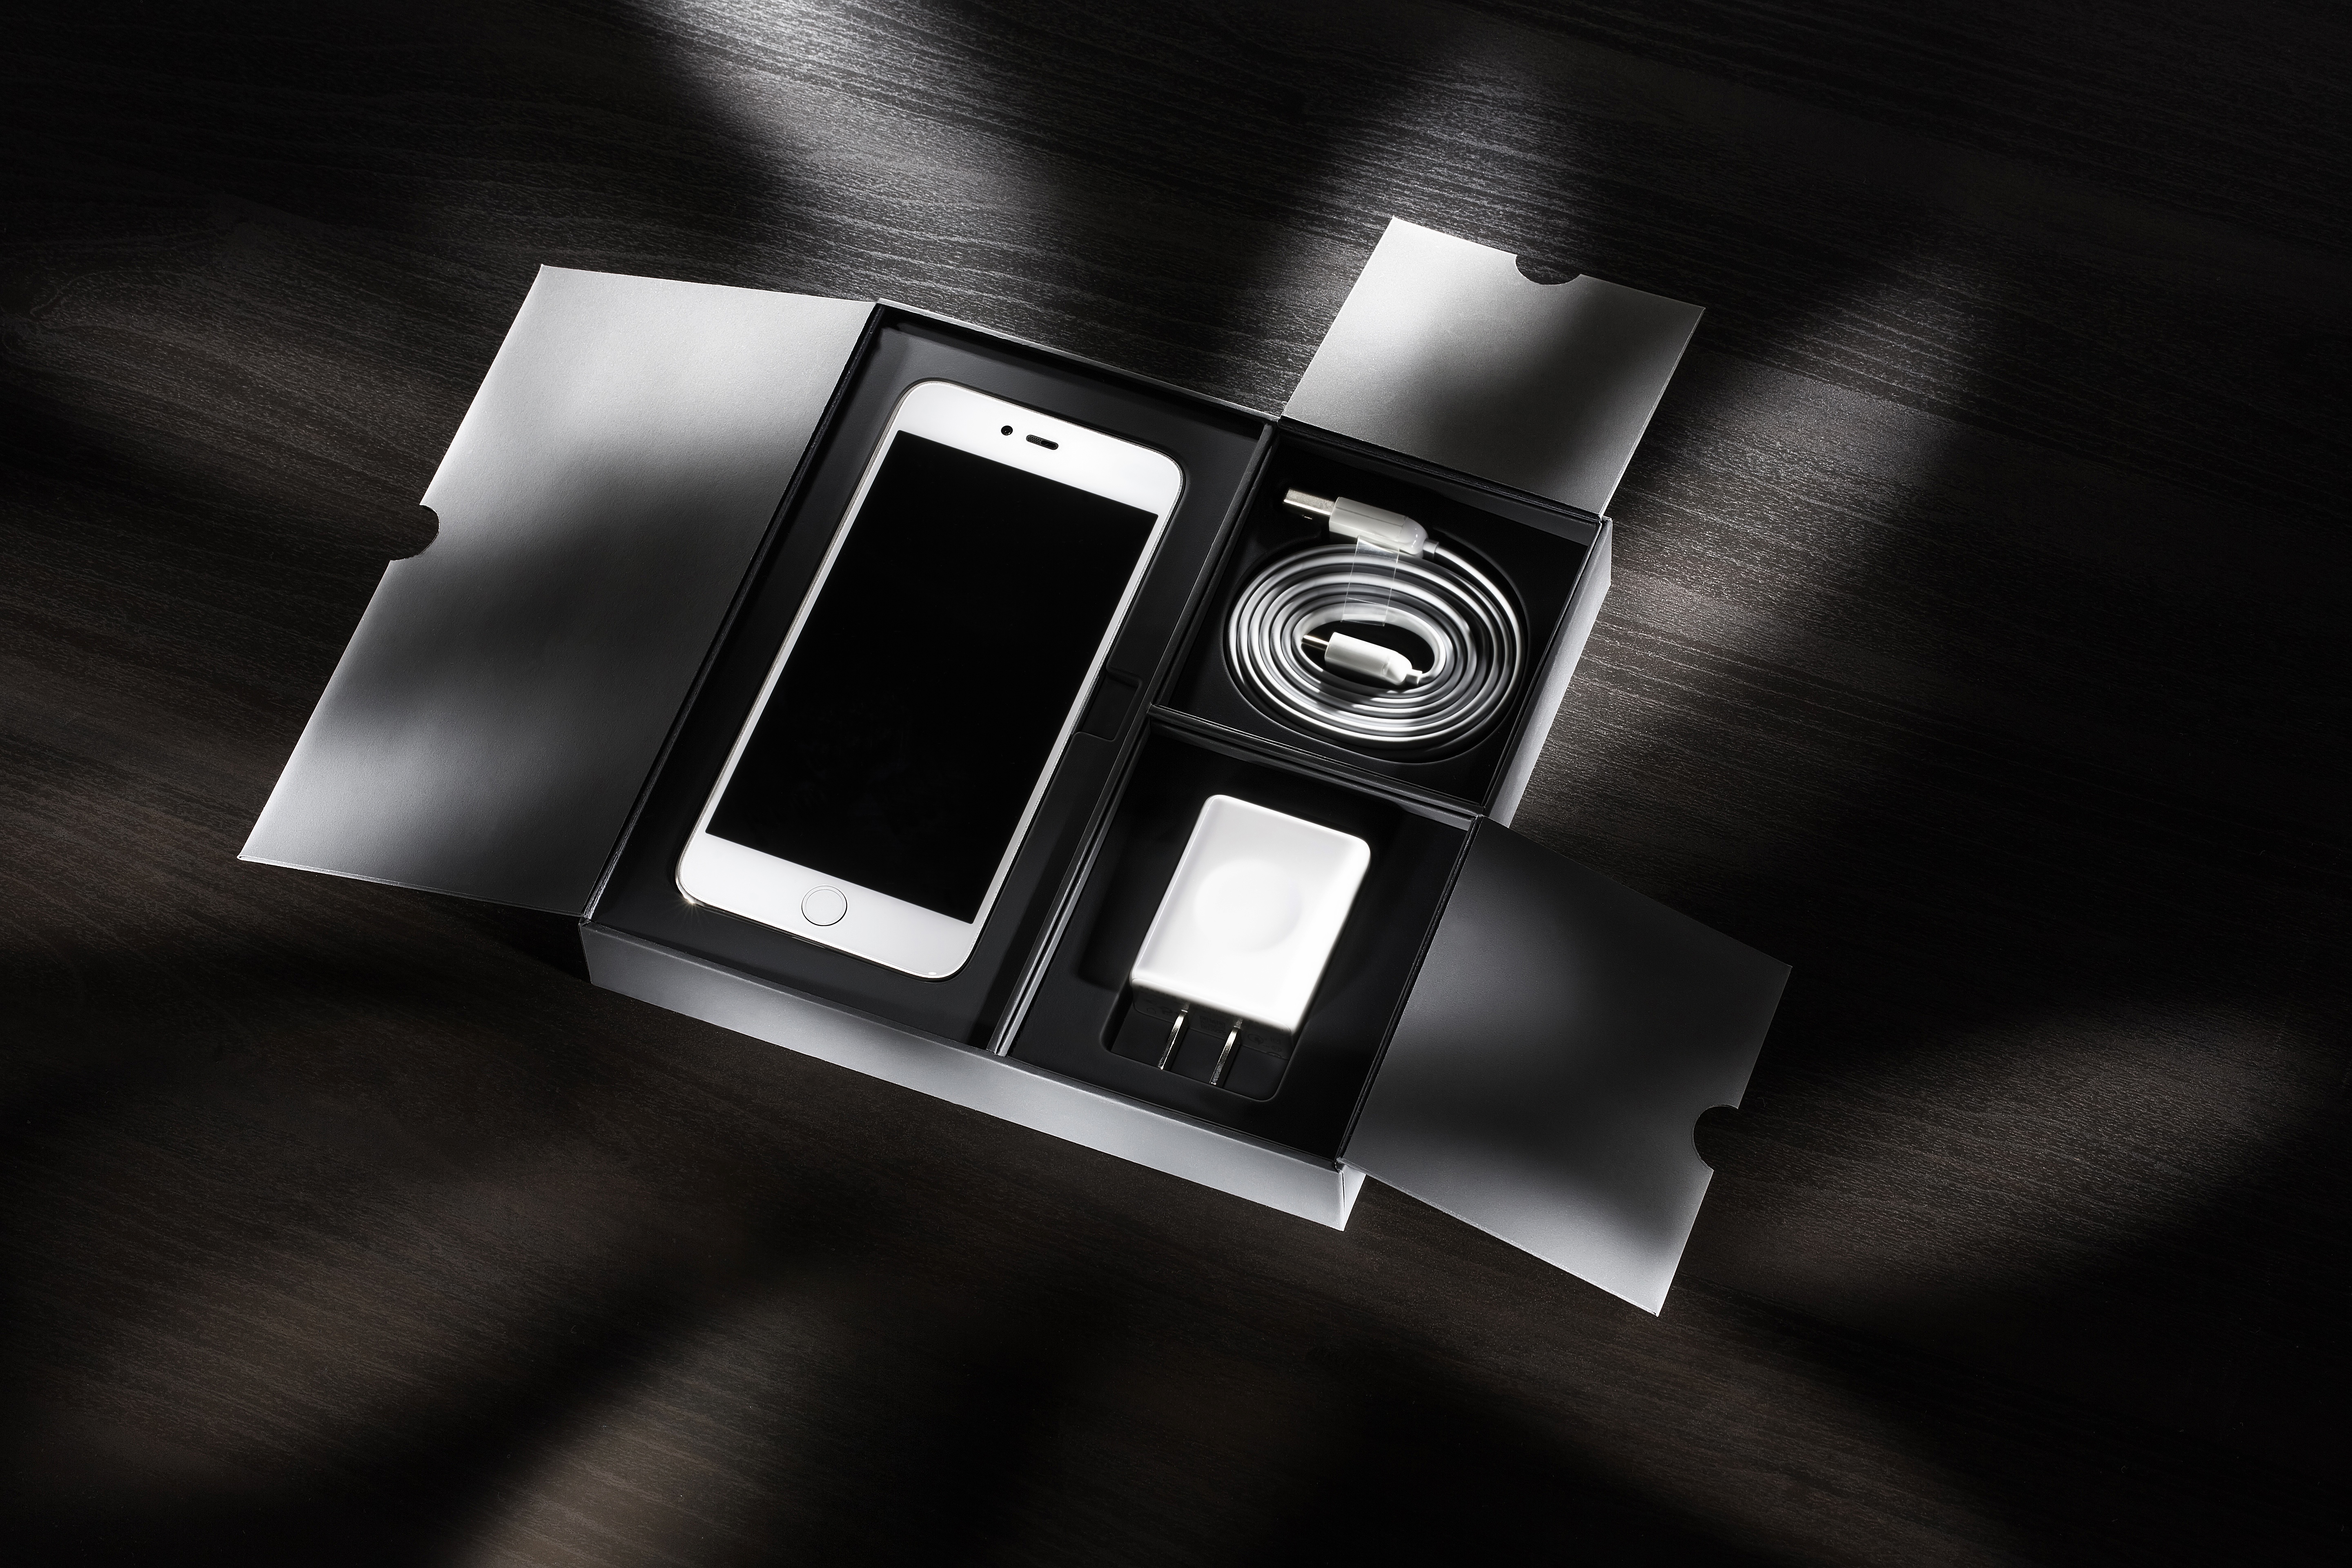
photography, still life photography, font, black and white, technology, brand, logo, silver